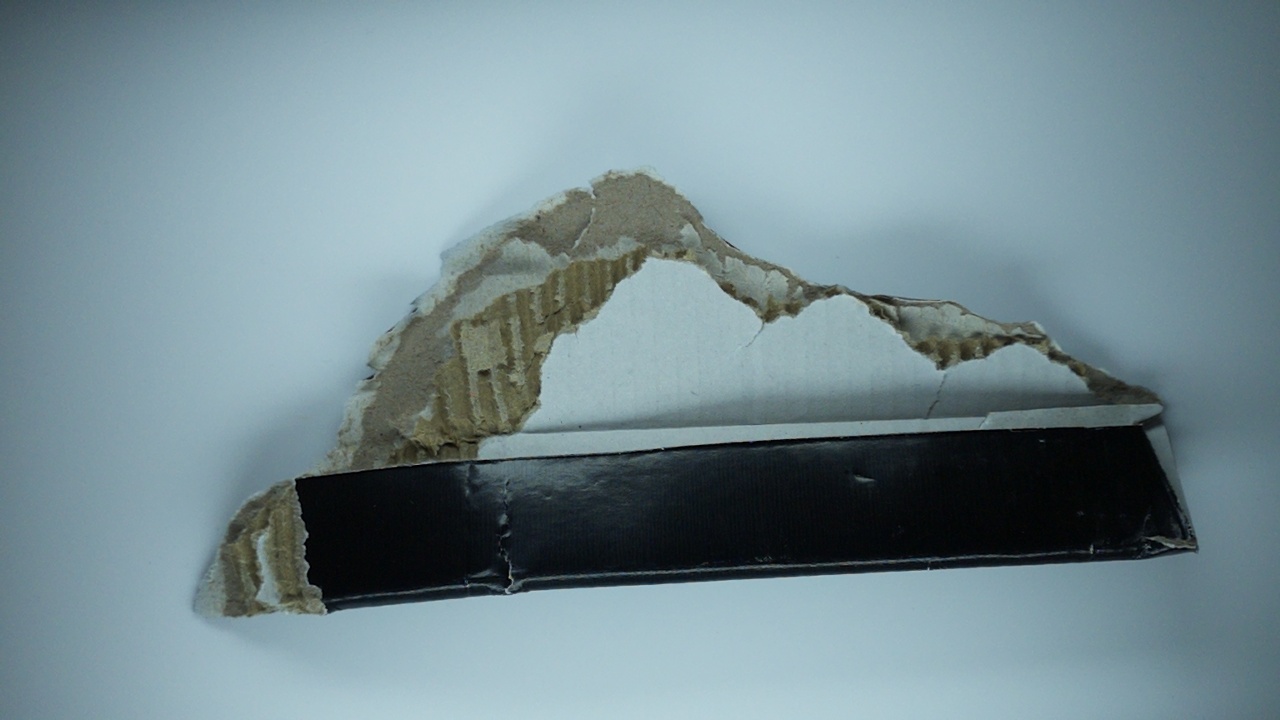
Label: recycle